Tetrated dodecahedron

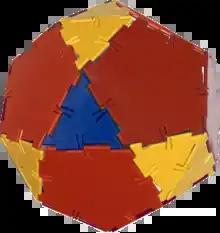
Model built with polydron

In geometry, the tetrated dodecahedron is a near-miss Johnson solid. It was first discovered in 2002 by Alex Doskey. It was then independently rediscovered in 2003, and named, by Robert Austin.